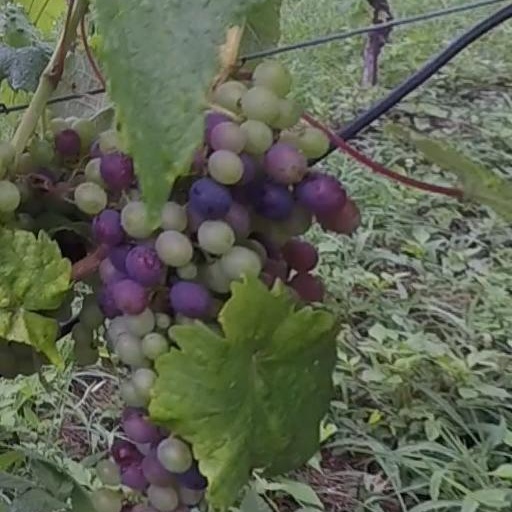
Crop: grape